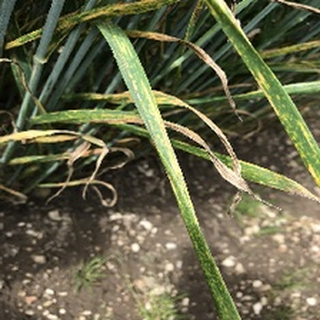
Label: wheat_yellow_rust